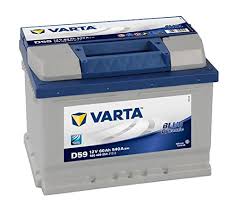
Waste category: battery